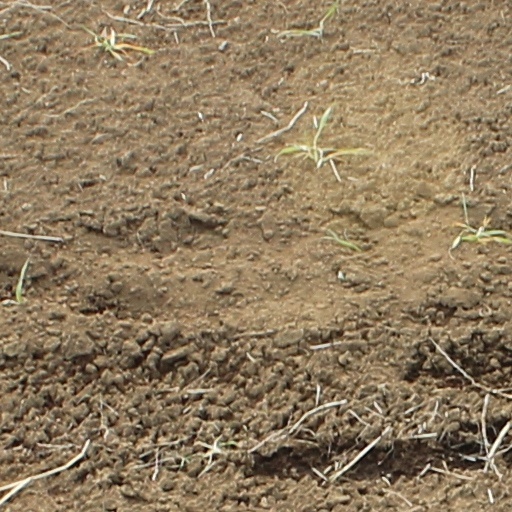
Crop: wheat